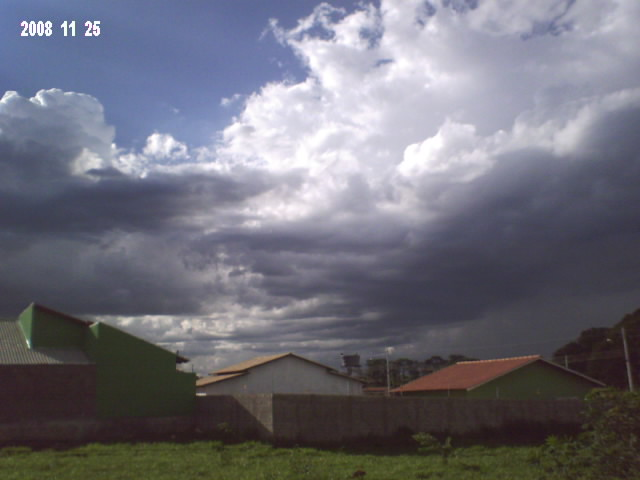
Fire: no
Smoke: no